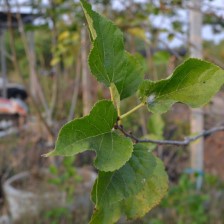
Variety: Kamphaengsaeng42